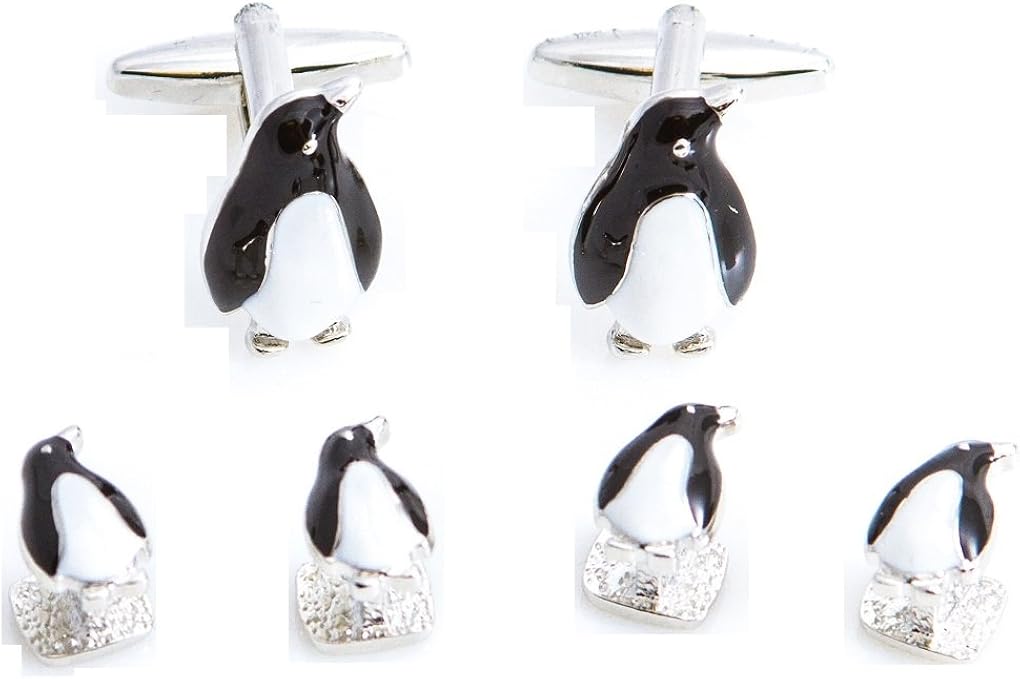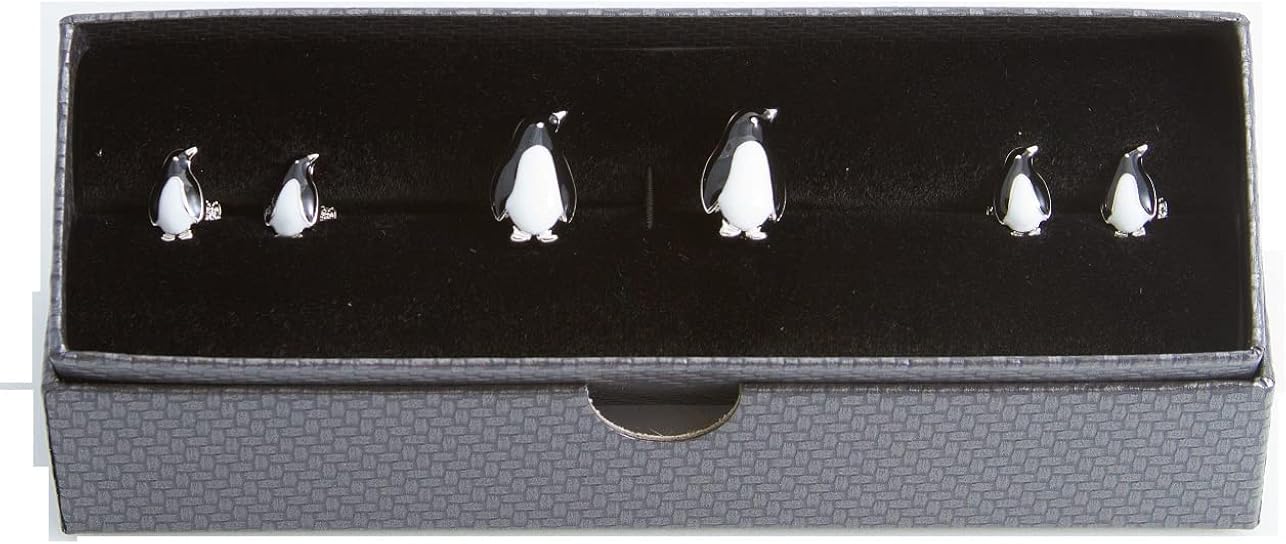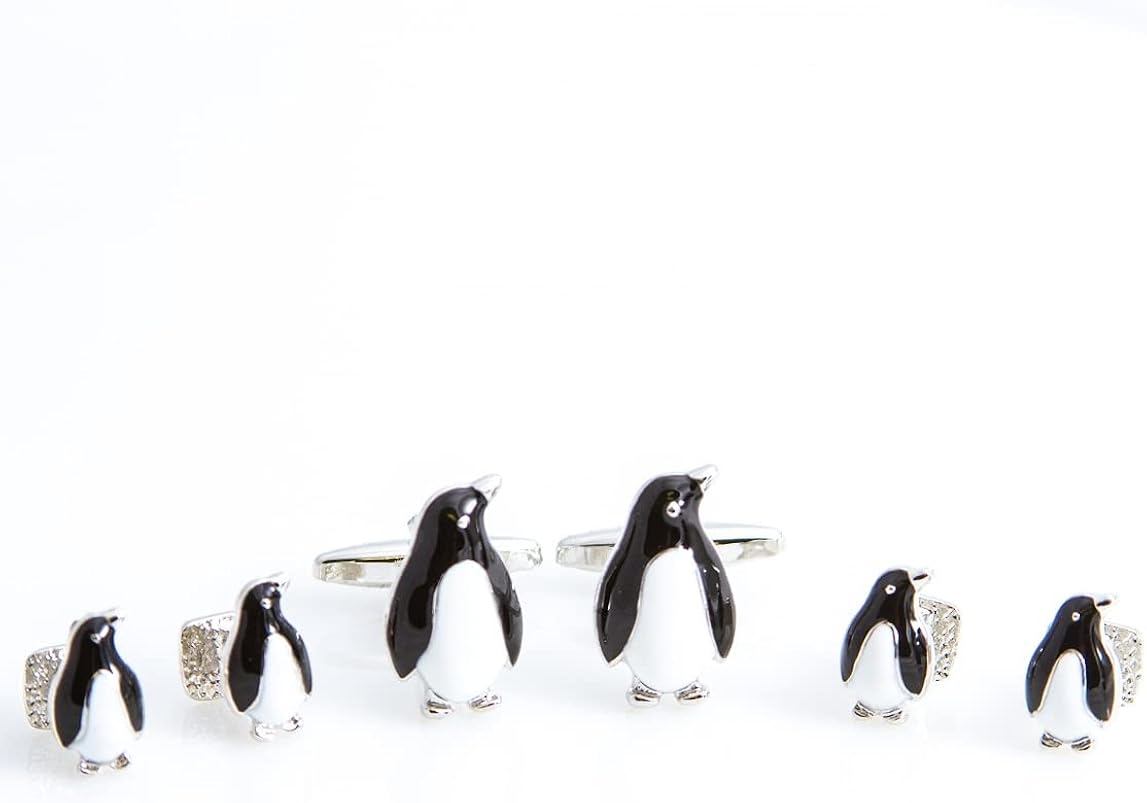
MRCUFF Penguin Tuxedo Formal Cufflinks & Studs Formal Set in Presentation Gift Box & Polishing Cloth
Category: AMAZON FASHION
Brand new 1 pair of cufflinks and 4 matching shirt studs, shipped in a presentation gift box. Solid feel and long lasting construction so you can buy and wear with confidence.
Features: Toggle closure | MRCUFF Penguin Tuxedo Formal Cufflinks & Studs Formal Set in Presentation Gift Box & Polishing Cloth | Arrives in hard-sided presentation box ready for gift giving, then can be used for storage or display box. Your french cuffs or tuxedo will never look better than with MRCUFF on your sleeve. | Perfect for weddings, formal or business attire, awesome gifts for best man, groom, father, boss, boyfriend, husband or dad. | We make your gift giving choice easy for Anniversaries, special occasions, business, Christmas, Weddings, Birthdays and more. | Microfiber polishing cloth for cuff links gift included with each set. 30 day, no reason needed return policy.